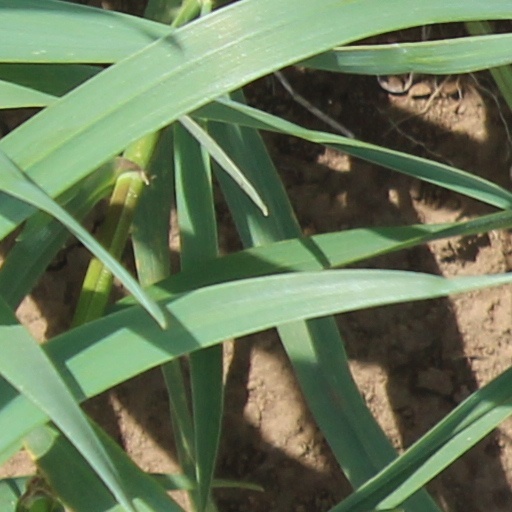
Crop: wheat